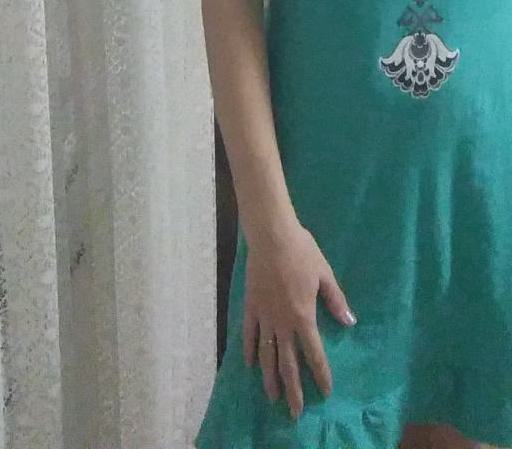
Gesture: no_gesture